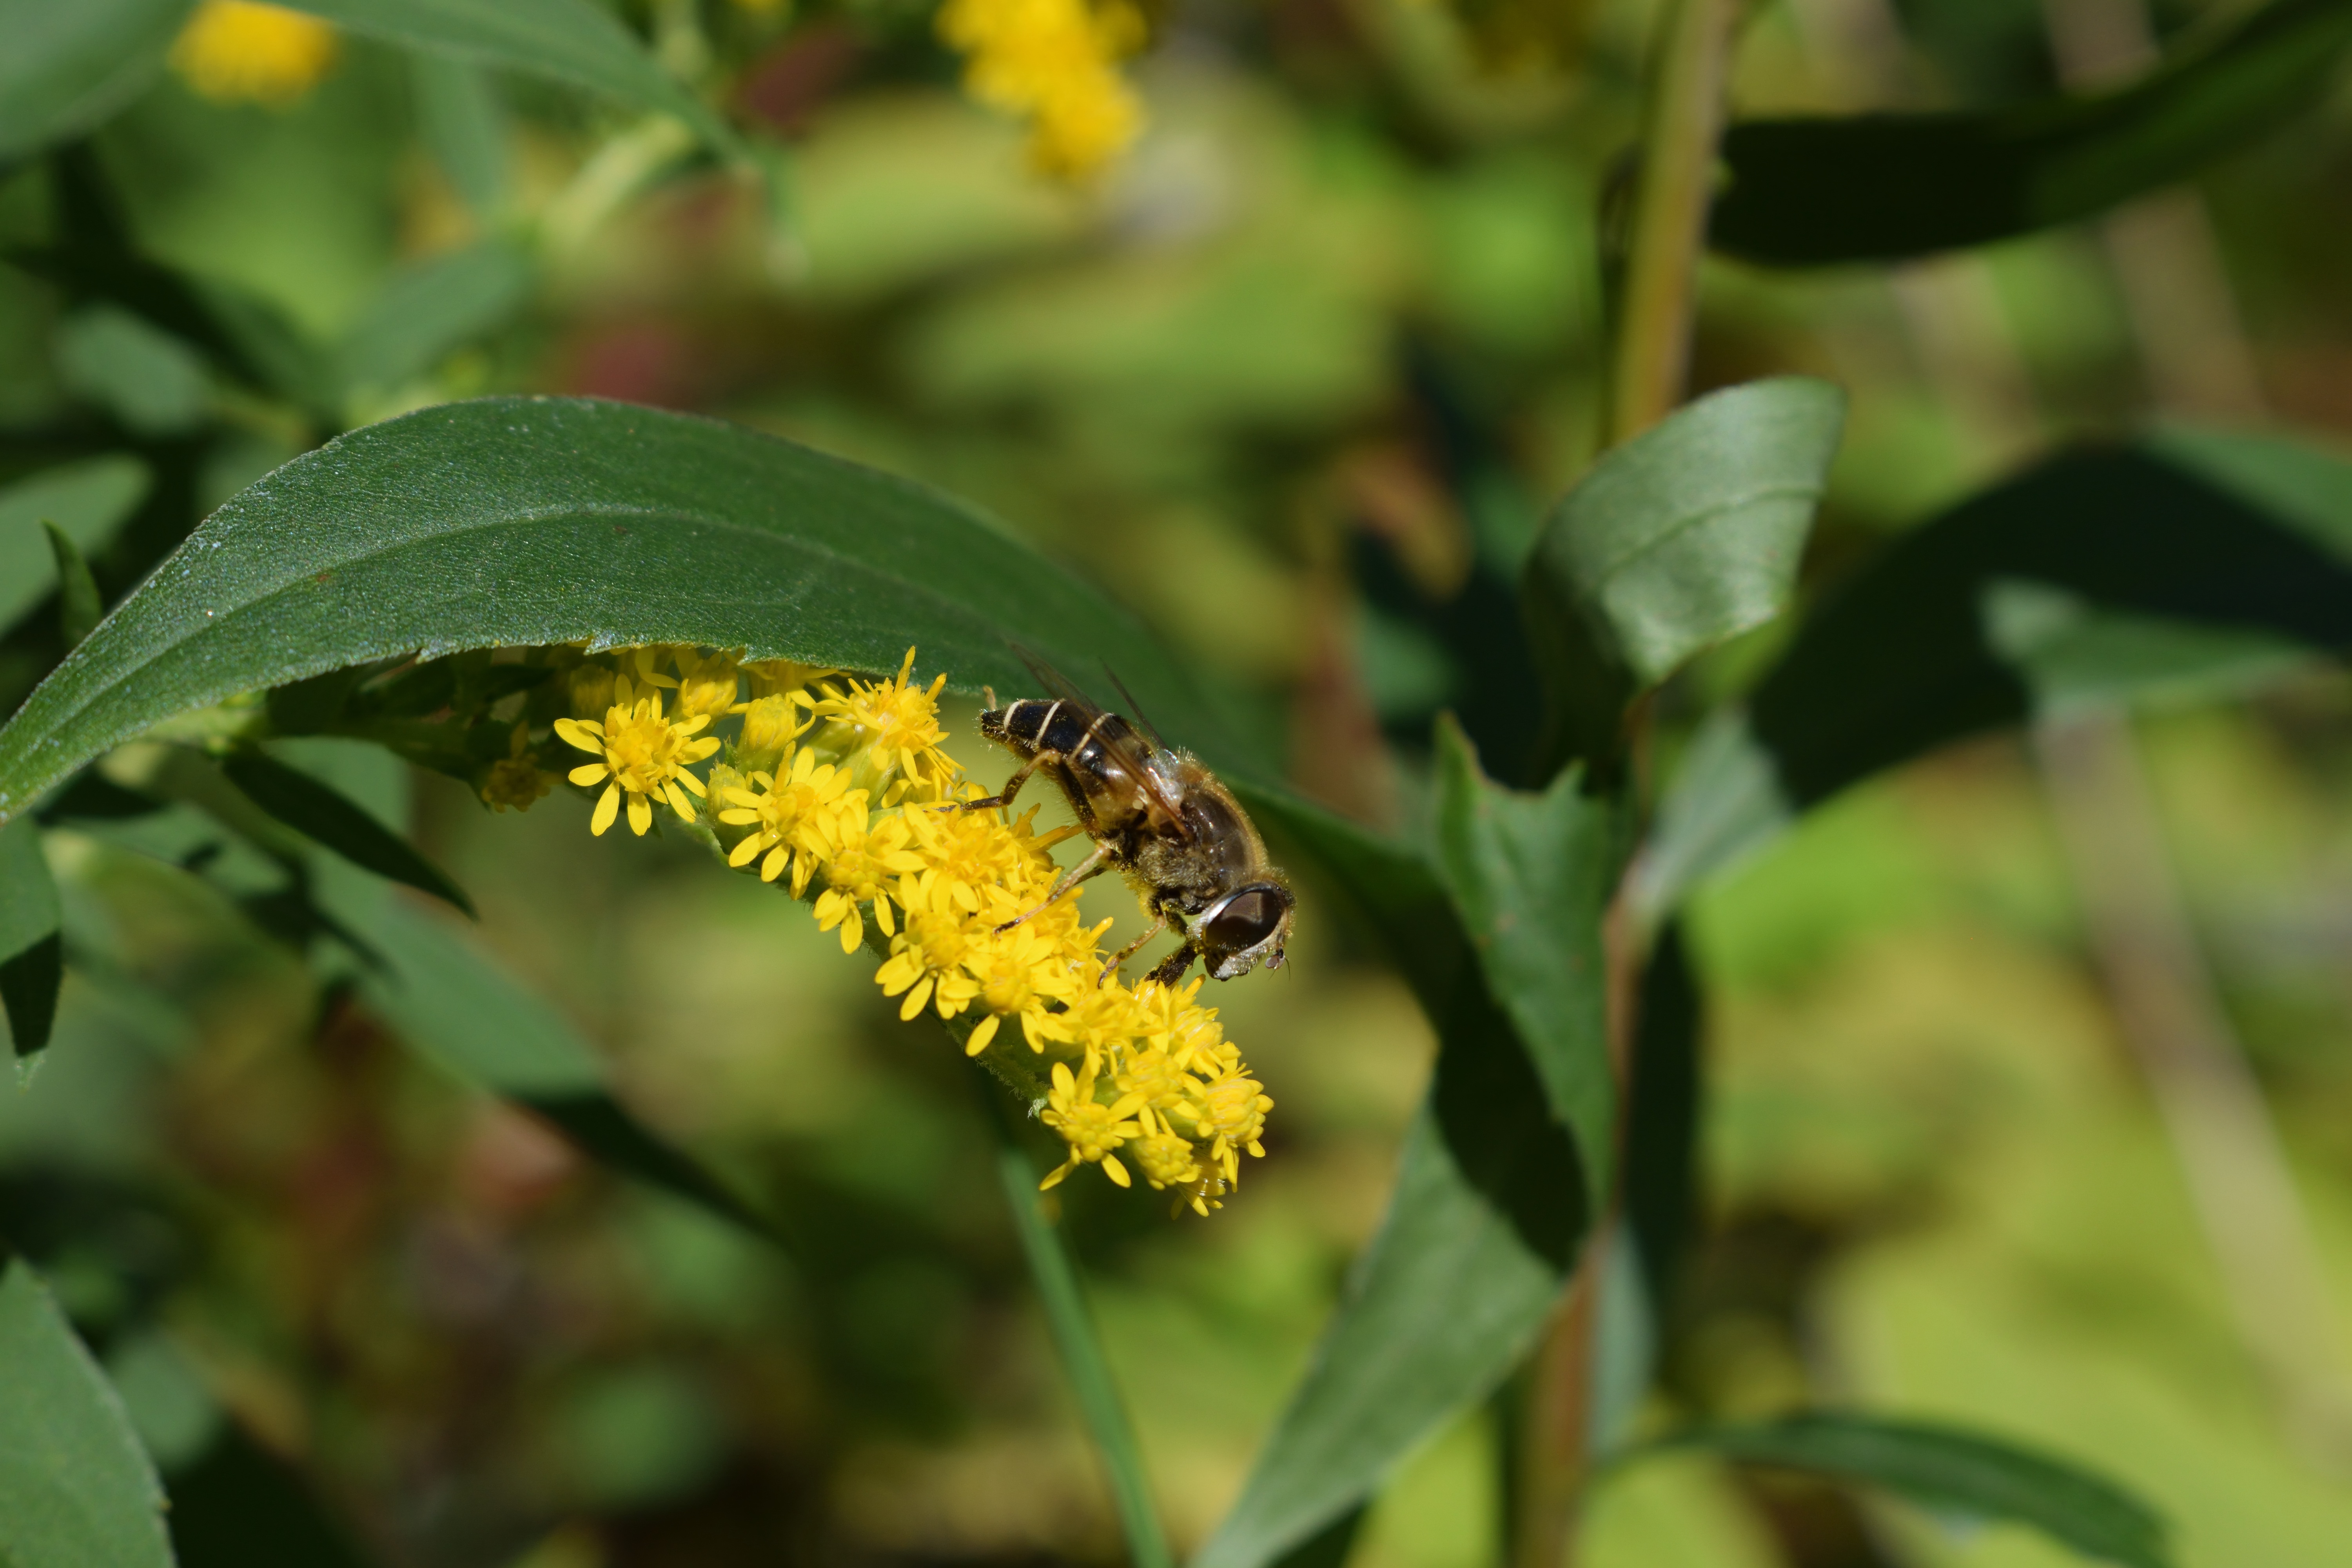
nature, blossom, plant, leaf, flower, summer, color, insect, macro, bug, botany, butterfly, yellow, flora, fauna, invertebrate, wildflower, hoverfly, shrub, bee, nectar, macro photography, flowering plant, land plant, moths and butterflies